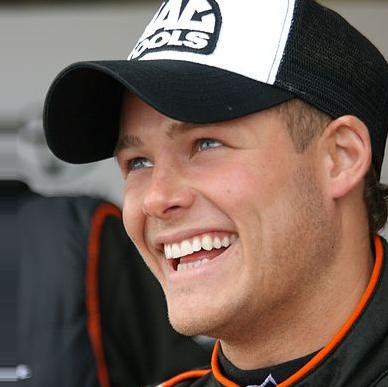
Age: 25